Stanford Wong Video Poker

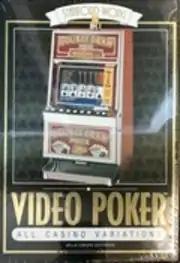

Stanford Wong Video Poker is a 1990 video game published by Villa Crespo Software.